Jail Birds of Paradise

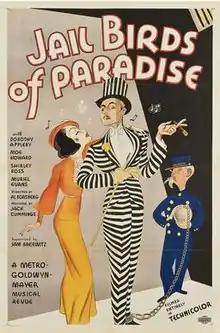
Theatrical release poster

Jail Birds of Paradise is a lost 1934 Metro-Goldwyn-Mayer short starring Dorothy Appleby plus brothers Moe and Curly Howard (of Three Stooges fame).